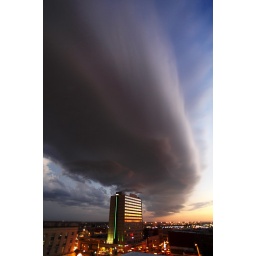
What a wall in the sky might look like.